Sky position (RA, Dec in degrees): 198.038, 3.615
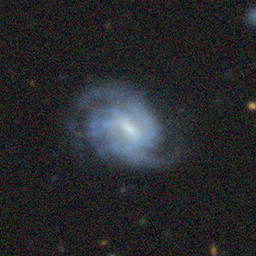
Galaxy morphology: Barred Spiral Galaxies